Lille Grønnegade Theatre

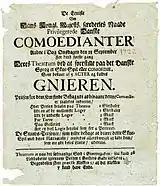
Poster for Molière's "The Miser," 1722

Lille Grønnegade Theatre was a Danish theatre which was active from 1722 to 1728. It was the first public theatre in Copenhagen in Denmark.